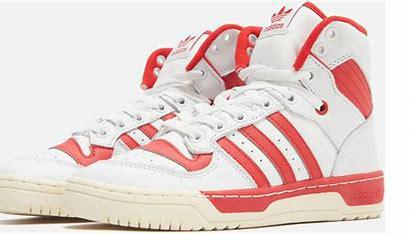
Brand: adidas
Model: originals Adidas Originals Rivalry